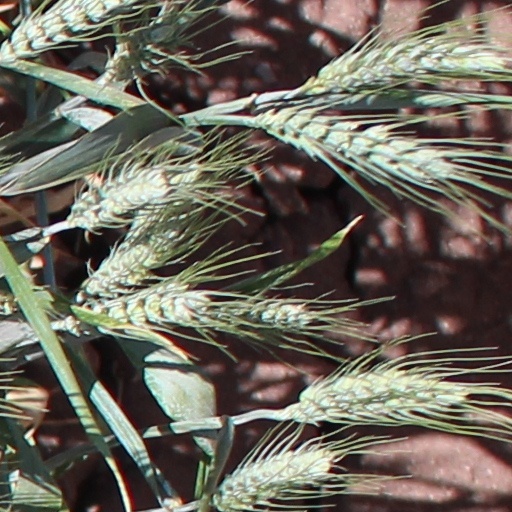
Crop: wheat